Ruidoso Downs, New Mexico

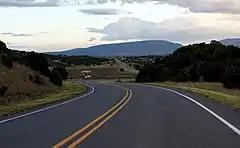
Road heading towards Capitan

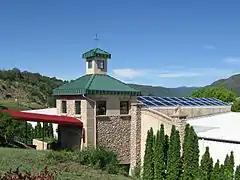
Hubbard Museum of the American West

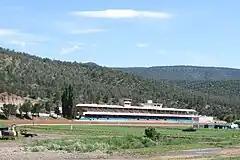
Ruidoso Downs Race Track and Casino, where the All American Futurity is held annually.

The city is the annual location of the All American Futurity, which claims to be the richest race in Quarter Horse racing.